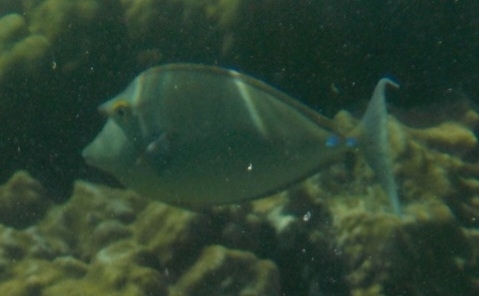
Naso unicornis (Bluespine Unicornfish)